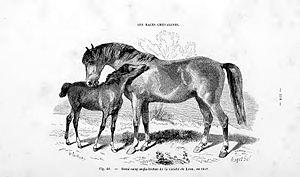
Cheval anglo-breton du pays de Léon
Le Léon ou pays du Léon, bro Leon en breton, est une ancienne principauté de Basse-Bretagne, patrie des Léonards, Leoniz en breton. Il forme la pointe nord-ouest du Finistère, dont Brest, avec plus de trois-cent-mille habitants, est aujourd'hui l'agglomération principale. Il doit à sa géographie d'avoir conservé un particularisme linguistique et culturel.